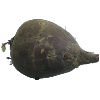
Label: beetroot